Ocean acidification in the Arctic Ocean

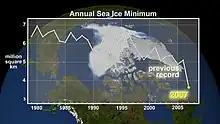
Annual Arctic Sea Ice Minimum

The Arctic Ocean covers an area of 14,056,000 square kilometers, and supports a diverse and important socioeconomic food web of organisms, despite its average water temperature being 32 degrees Fahrenheit. Over the last three decades, the Arctic Ocean has experienced drastic changes due to climate change. One of the changes is in the acidity levels of the ocean, which have been consistently increasing at twice the rate of the Pacific and Atlantic oceans. Arctic Ocean acidification is a result of feedback from climate system mechanisms, and is having negative impacts on Arctic Ocean ecosystems and the organisms that live within them.